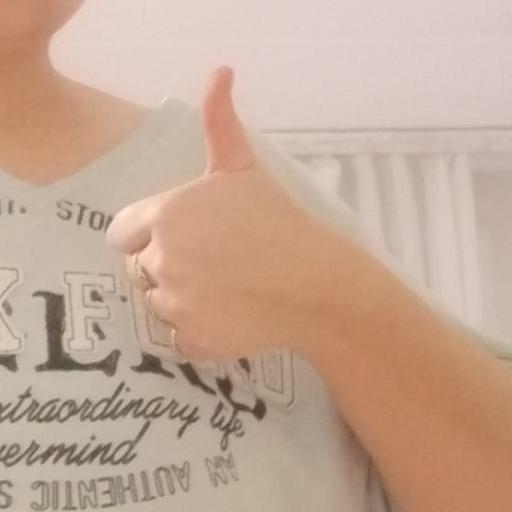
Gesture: like